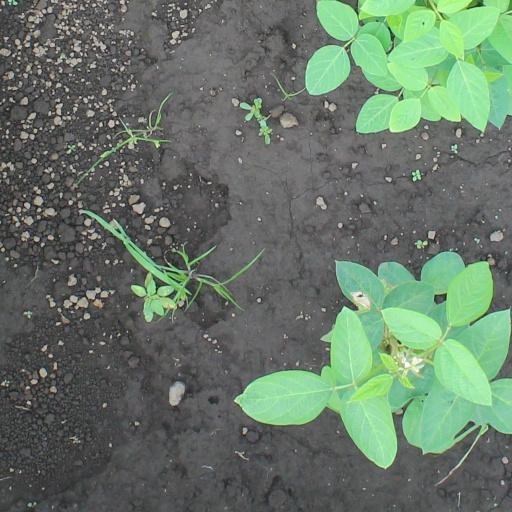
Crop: soybean